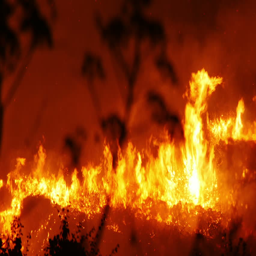
tree in flames during a forest fire